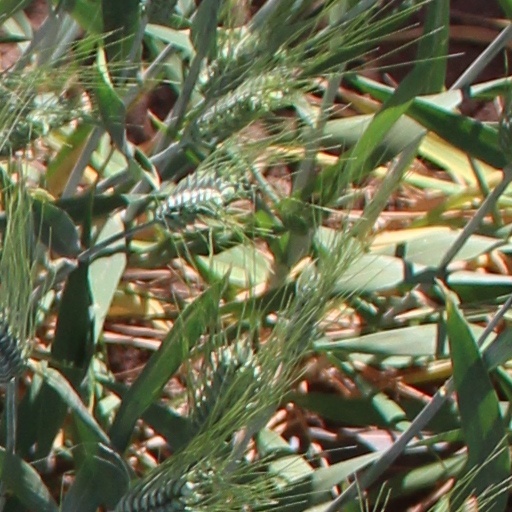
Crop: wheat